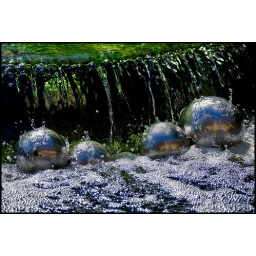
balls in water july 09